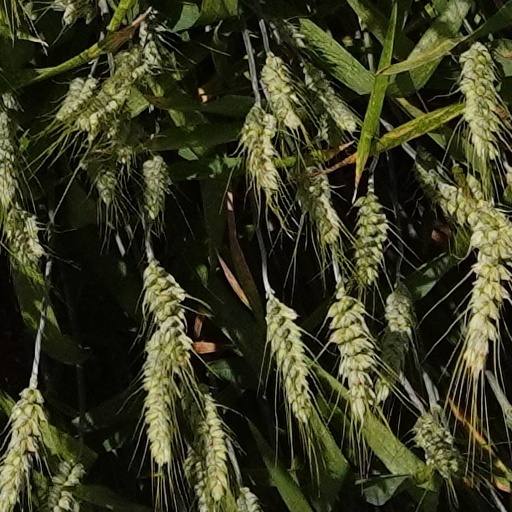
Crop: wheat